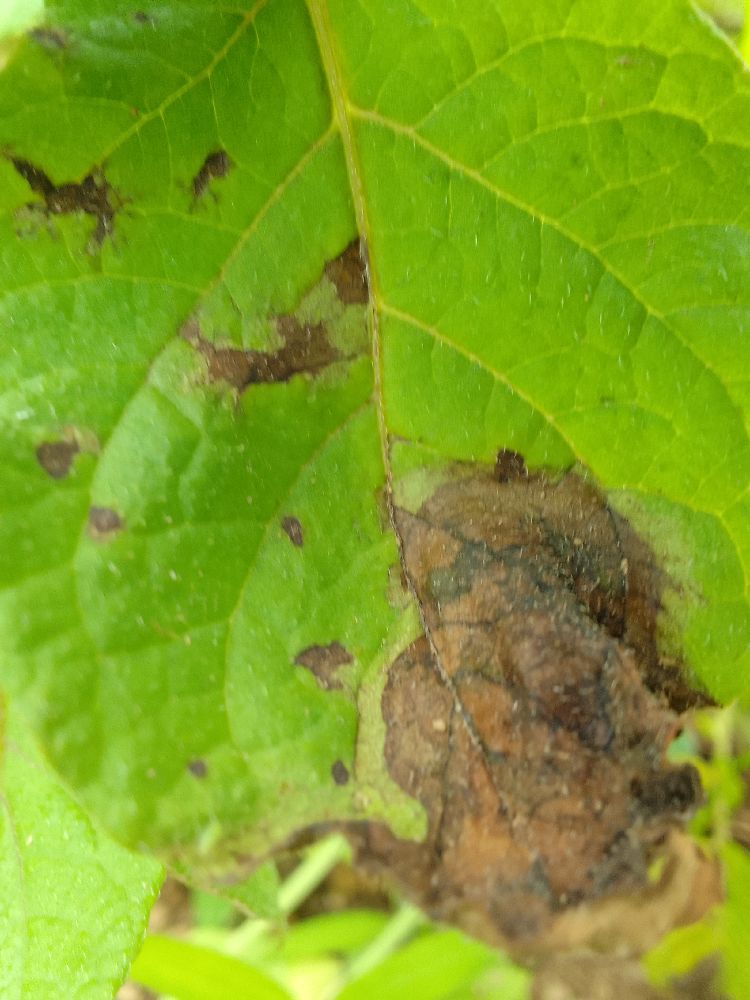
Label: Late blight